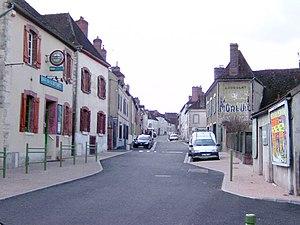
Villevallier est une commune française, située dans le département de l'Yonne en région Bourgogne-Franche-Comté.